Livingstone College

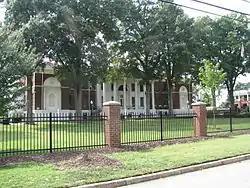
Livingstone College, September 2012

Livingstone College is a private historically black Christian college in Salisbury, North Carolina. It is affiliated with the African Methodist Episcopal Zion Church. Livingstone College is accredited by the Southern Association of Colleges and Schools to award bachelor's degrees.